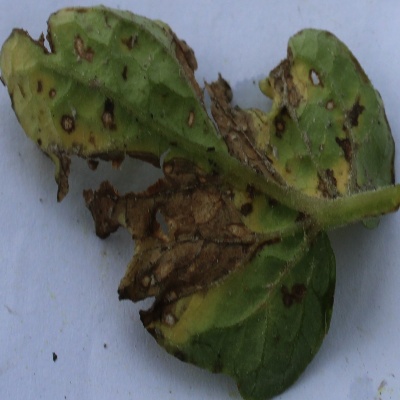
Crop: Tomato
Condition: leaf blight